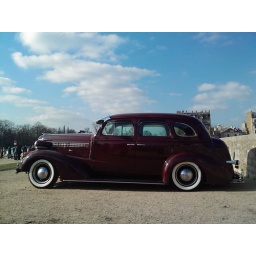
my buddy's 1938 Chevy, just in from California, parked in front of the castle of Vincennes for the monthly car meet